Joseph Déjacque

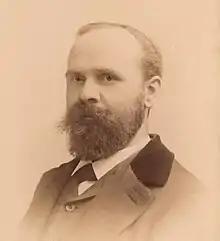
Benjamin Tucker, one of the first people to adopt the term "libertarian" from Déjacque

Not long after the founding of the International Association, Déjacque moved to New Orleans, a relatively cosmopolitan southern city where French radicalism had taken already root, although its followers chose to defer the pressing question of abolition. While his fellow émigrés respected these boundaries of American republicanism, Déjacque himself made no pretence towards respectability. In 1856, he gave a public address at a bar in Royal Street, calling on slaves to arm themselves and rise up against the United States. He praised the actions of the radical abolitionist John Brown and advocated for a united front between the white working class and black slaves, which he believed could together overthrow the United States in a social revolution and bring about a post-racial America. He was not able to find a publisher for his abolitionist remarks.